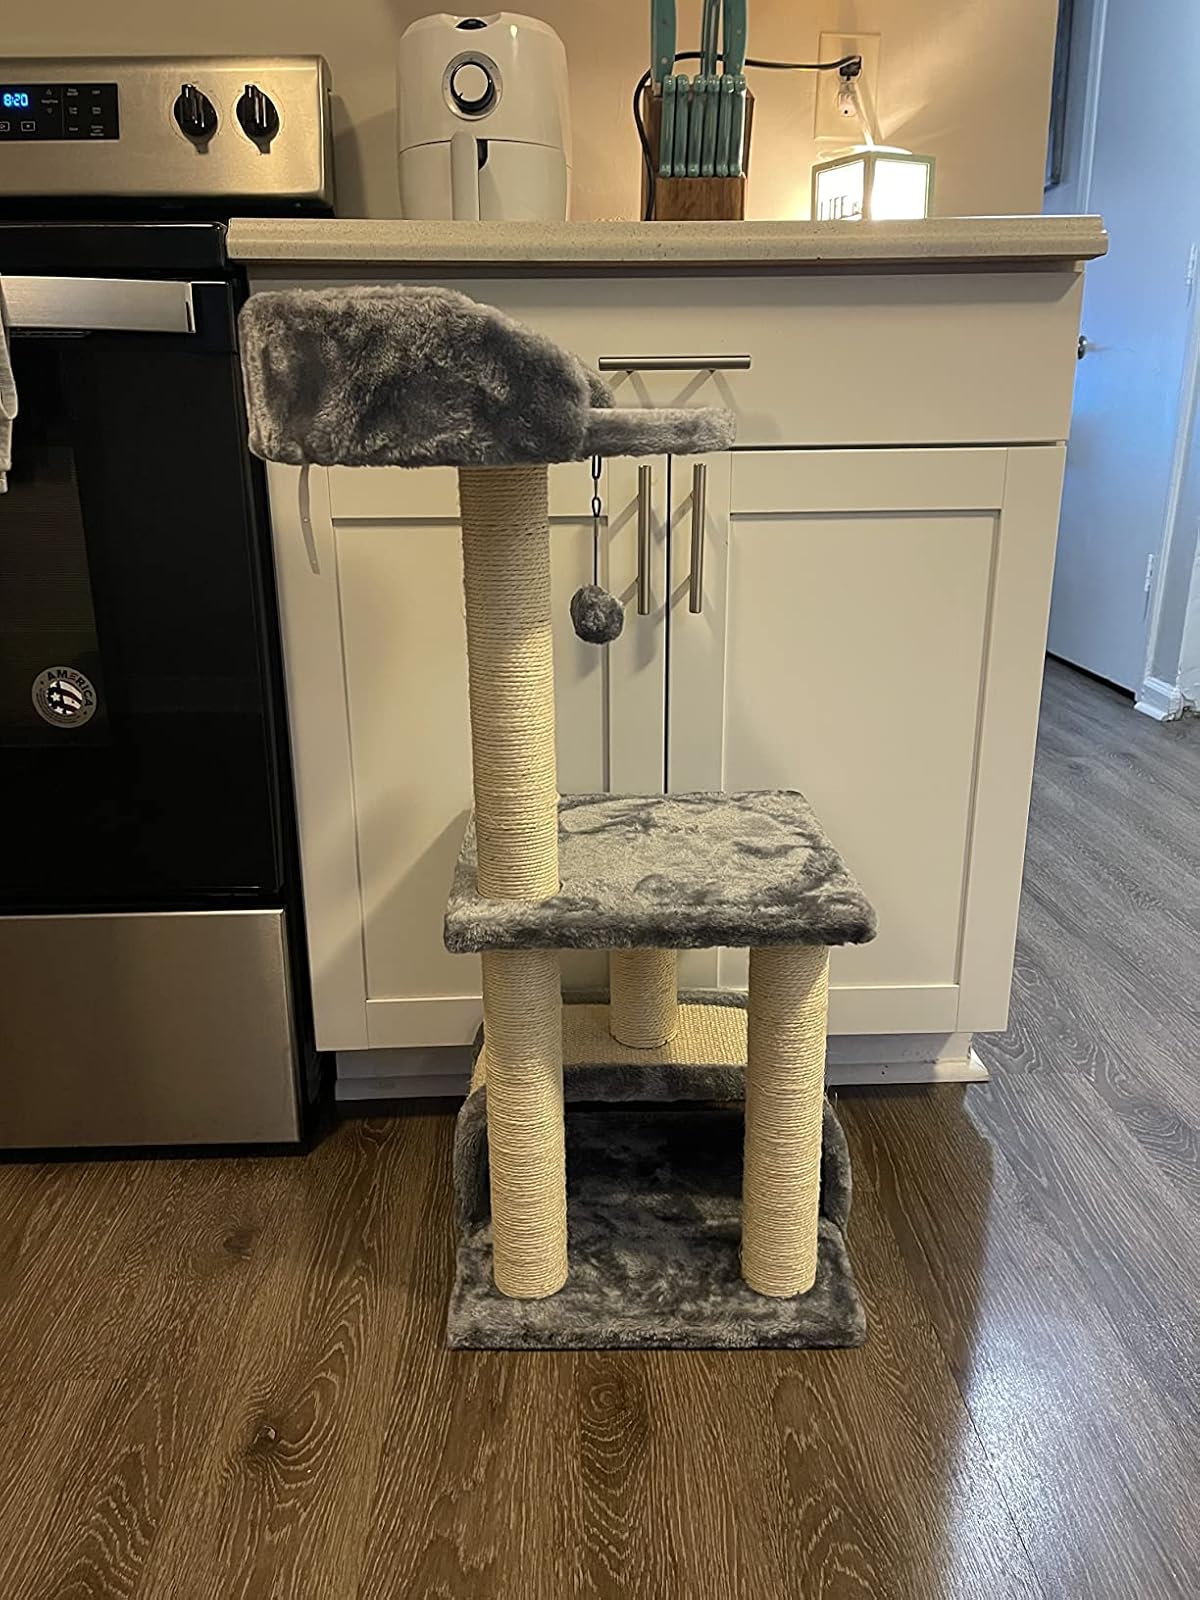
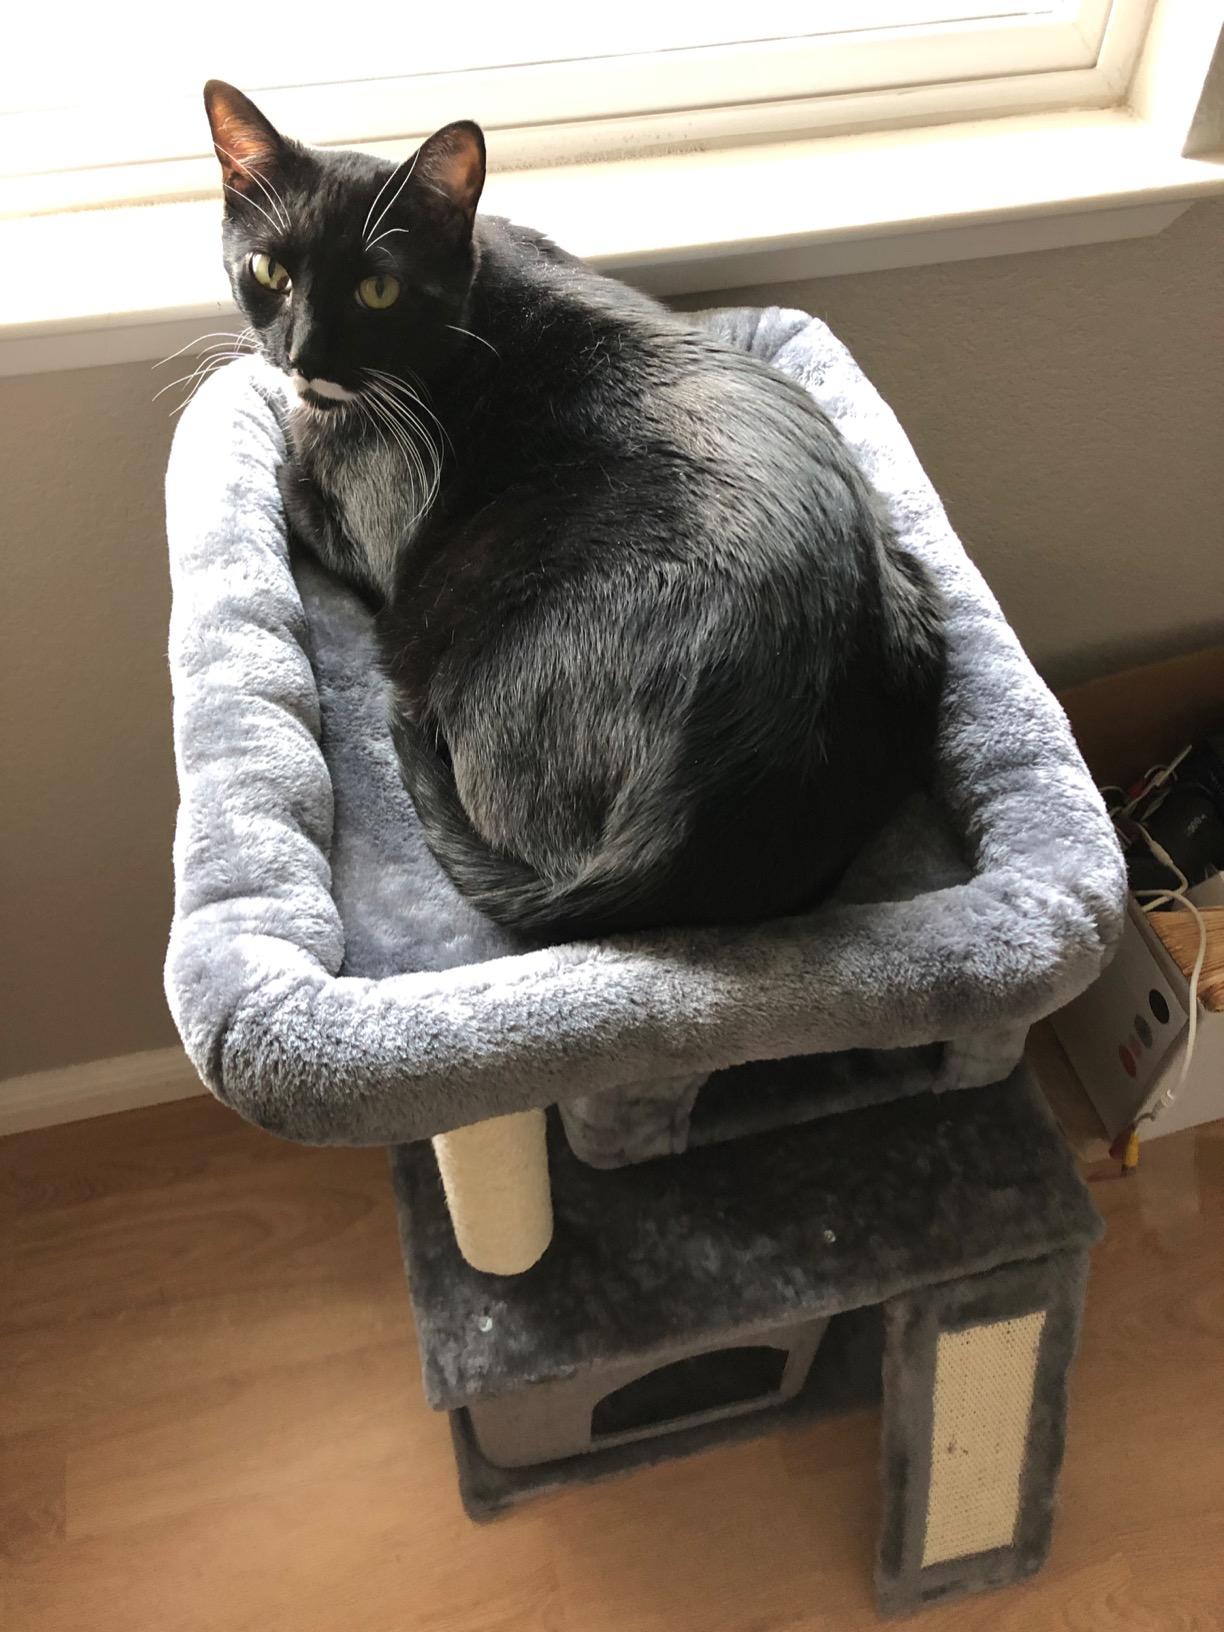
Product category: items_cat tree
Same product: no